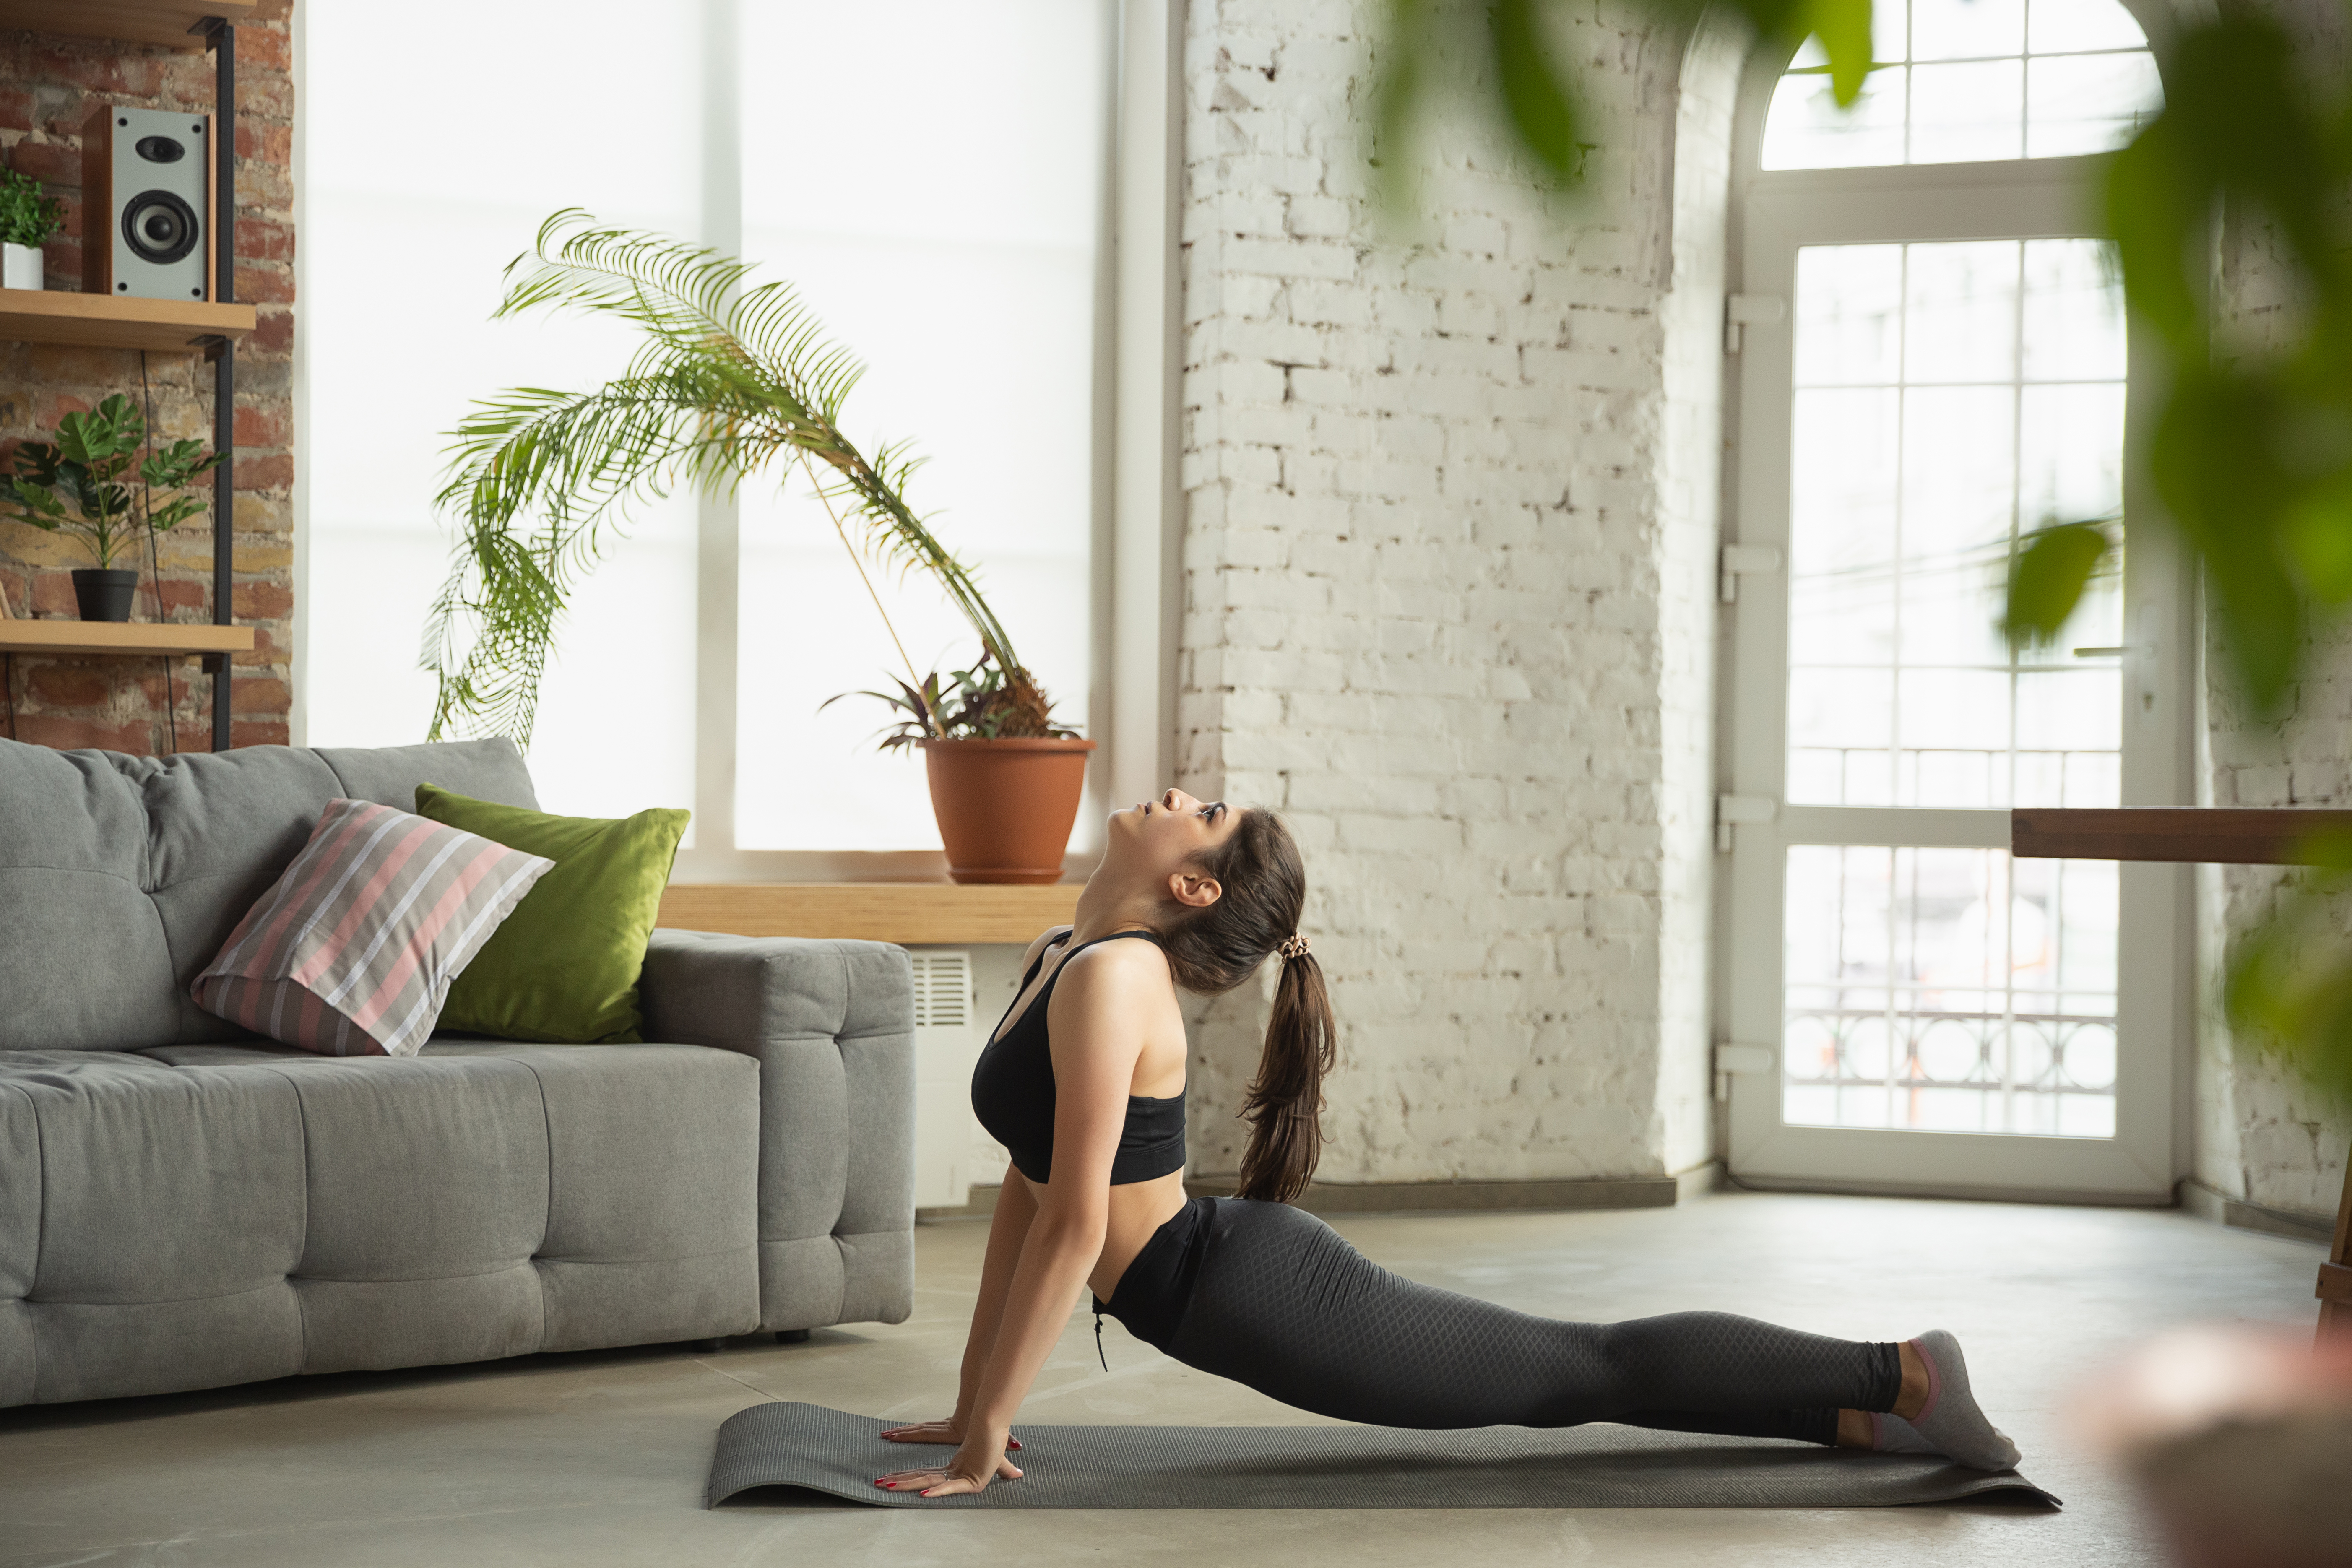
active, asana, background, balance, body, coach, concentration, concept, course, device, discipline, energy, exercise, fit, fitness, flexibility, flexible, gadget, hatha, healthy, home, indoors, interior, isolated, laptop, lesson, lifestyle, meditation, mental, motivation, online, person, physical, pose, power, practice, professional, relax, relaxation, safe, slim, strength, stretching, training, wellness, white, woman, yoga, muslim, arabian, leg, furniture, room, physical fitness, living room, shoulder, interior design, floor, thigh, sitting, couch, window, flooring, houseplant, yoga pant, sportswear